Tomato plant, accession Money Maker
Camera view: vertical (180 deg); turntable rotation: 90 degrees
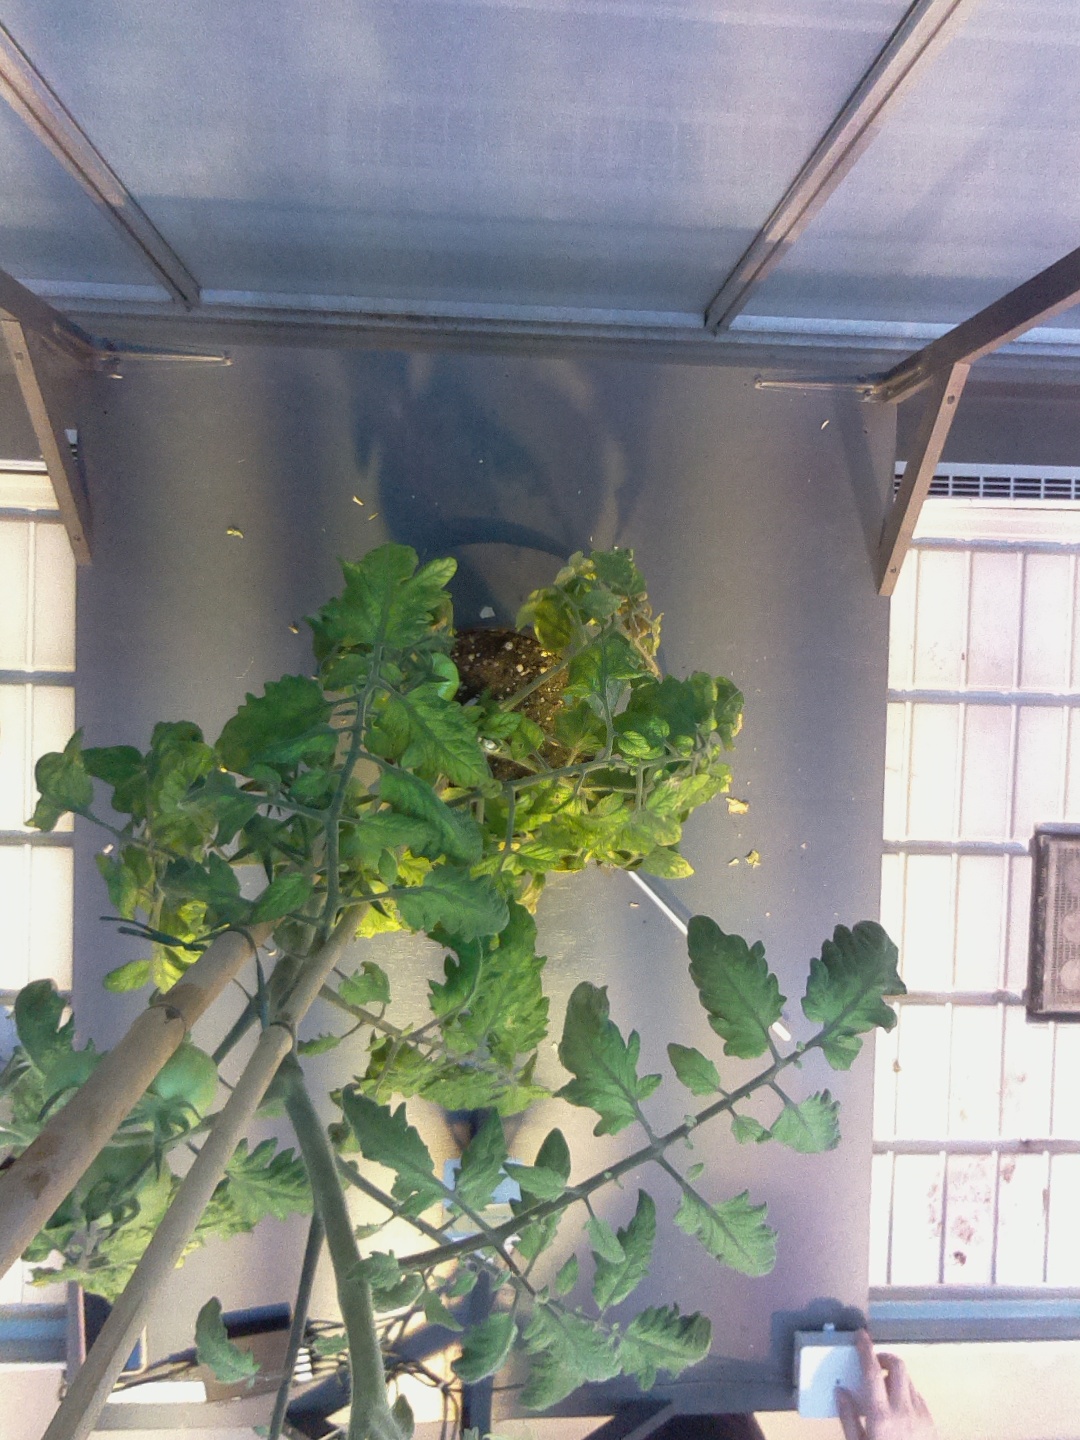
BBCH growth stage 73: 30%-40% of final fruit size